Psoriasis

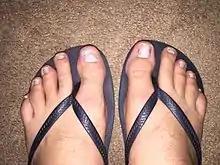
Effect of psoriasis on the toenails

Psoriasis can affect the nails and produces a variety of changes in the appearance of fingers and toenails. Nail psoriasis occurs in 40–45% of people with psoriasis affecting the skin, and has a lifetime incidence of 80–90% in those with psoriatic arthritis. These changes include pitting of the nails (pinhead-sized depressions in the nail is seen in 70% with nail psoriasis), whitening of the nail, small areas of bleeding from capillaries under the nail, yellow-reddish discoloration of the nails known as the oil drop or salmon spots, dryness, thickening of the skin under the nail (subungual hyperkeratosis), loosening and separation of the nail (onycholysis), and crumbling of the nail.